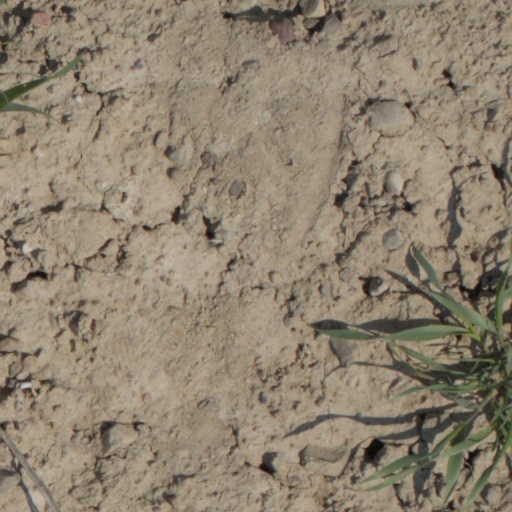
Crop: wheat